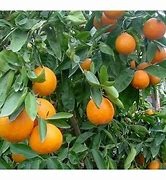
Label: mandarine